Kevin Murphy (basketball)

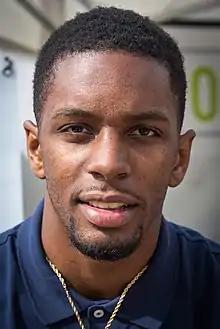
Murphy in the 2013–14 season

Kevin Marquis Murphy (born March 6, 1990) is an American professional basketball player for CS Antonine of the Lebanese Basketball League. He played college basketball for Tennessee Tech.